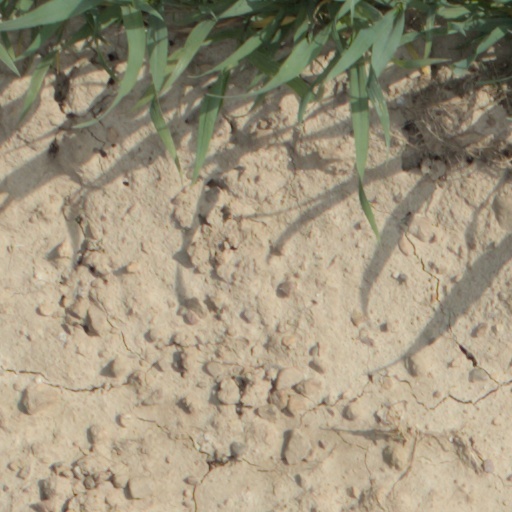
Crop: wheat